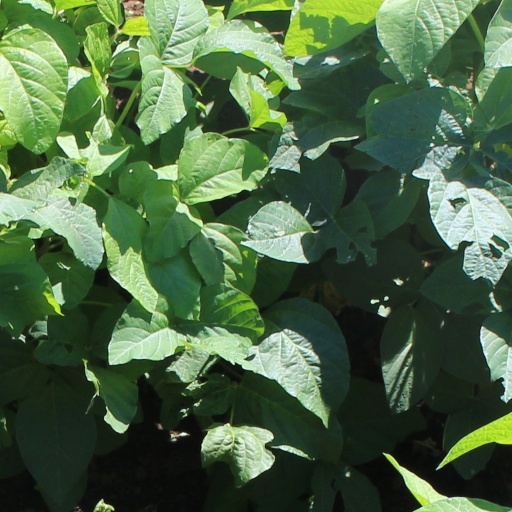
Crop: soybean